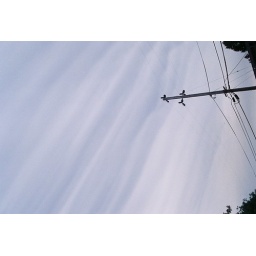
like sand dunes in the sky